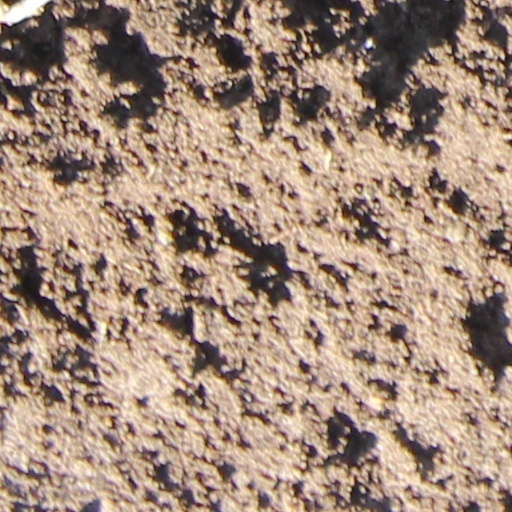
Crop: wheat